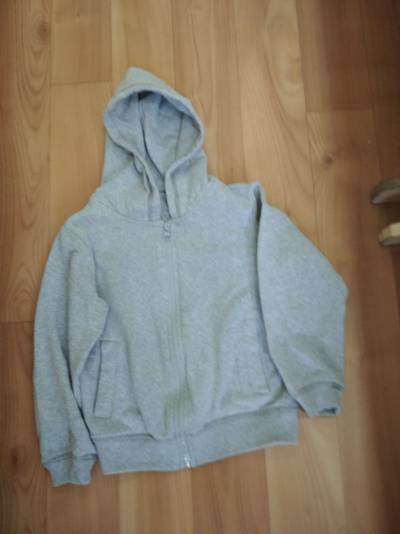
Waste category: clothes